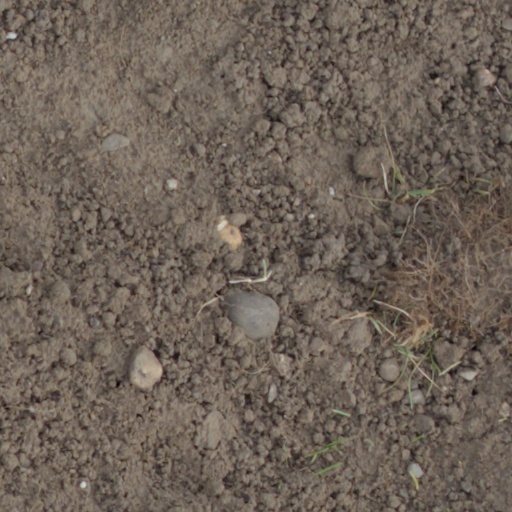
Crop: wheat